Bombino bianco

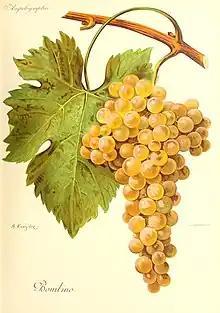

Bombino bianco is a white Italian wine grape variety planted primarily along Italy's Adriatic coast line, most notably in Apulia. The vine is prone to high yields and often produces neutral flavor wines. The grape is known under many synonyms throughout Italy including "Debit" and "Pagadebit", names which came from the grape's reputation for being a high yielding and reliable crop for vineyard owners to grow that would assure them that on each vintage they could pay off their debts.